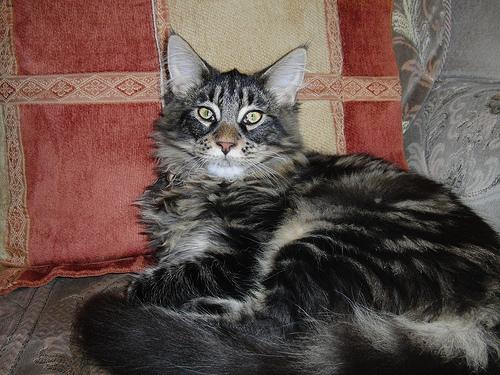
Breed: Maine Coon